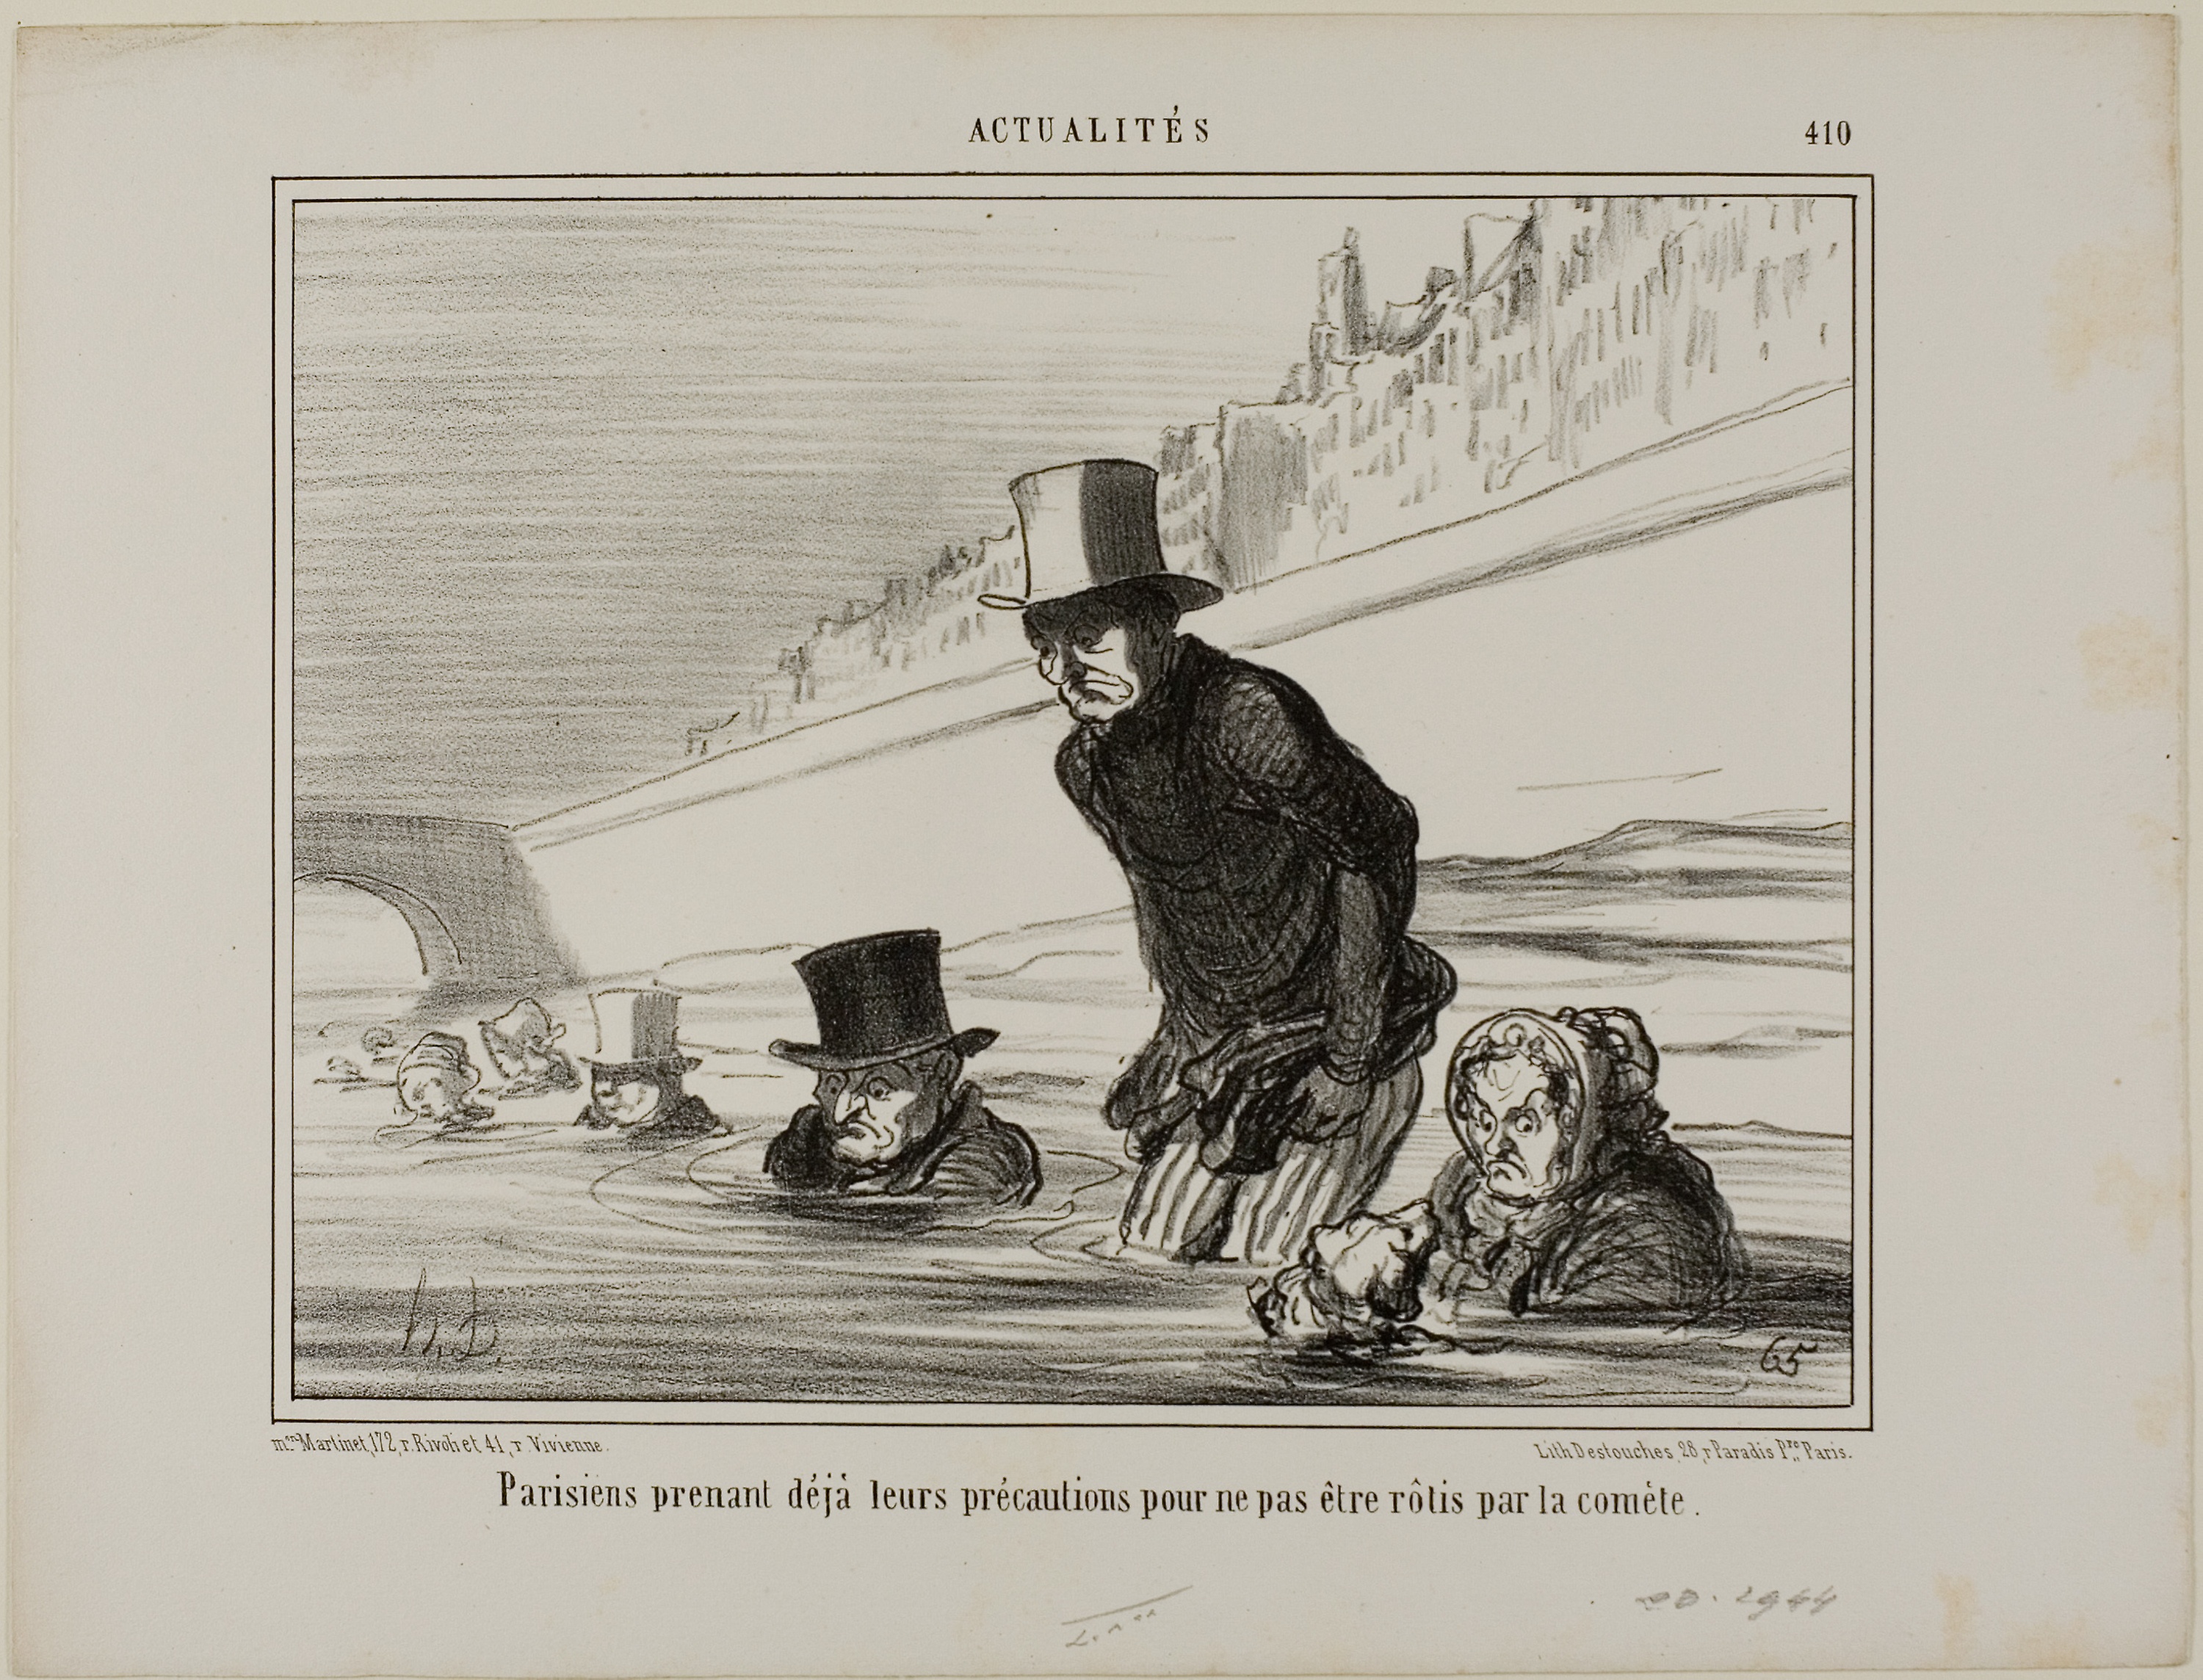
art, picture frame, human behavior, illustration, artwork, visual arts